Which point is corresponding to the reference point?
Reference image:
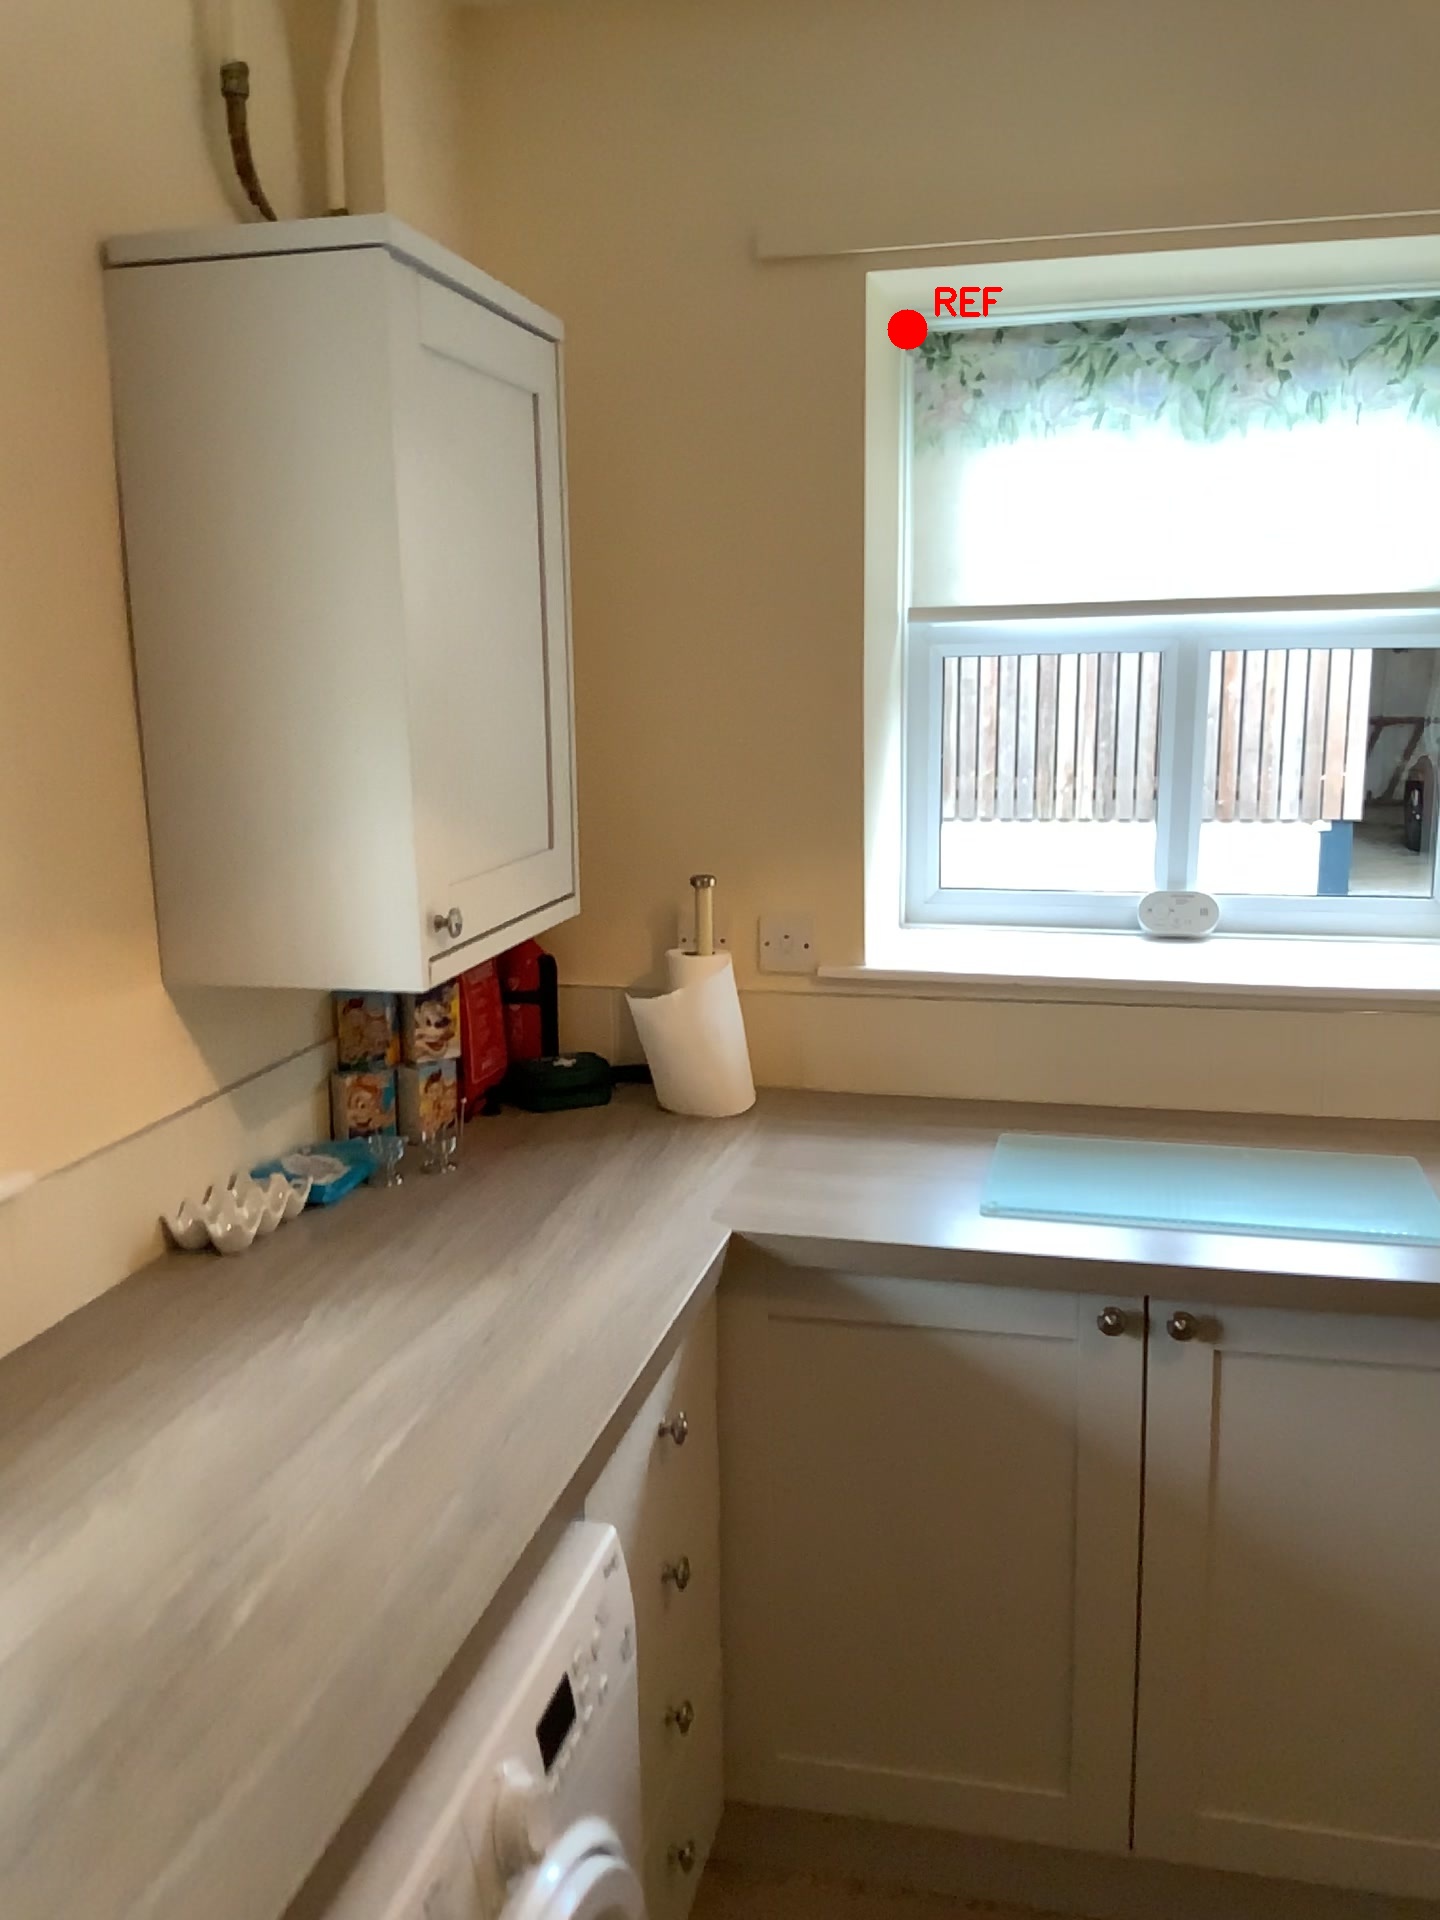
Option image:
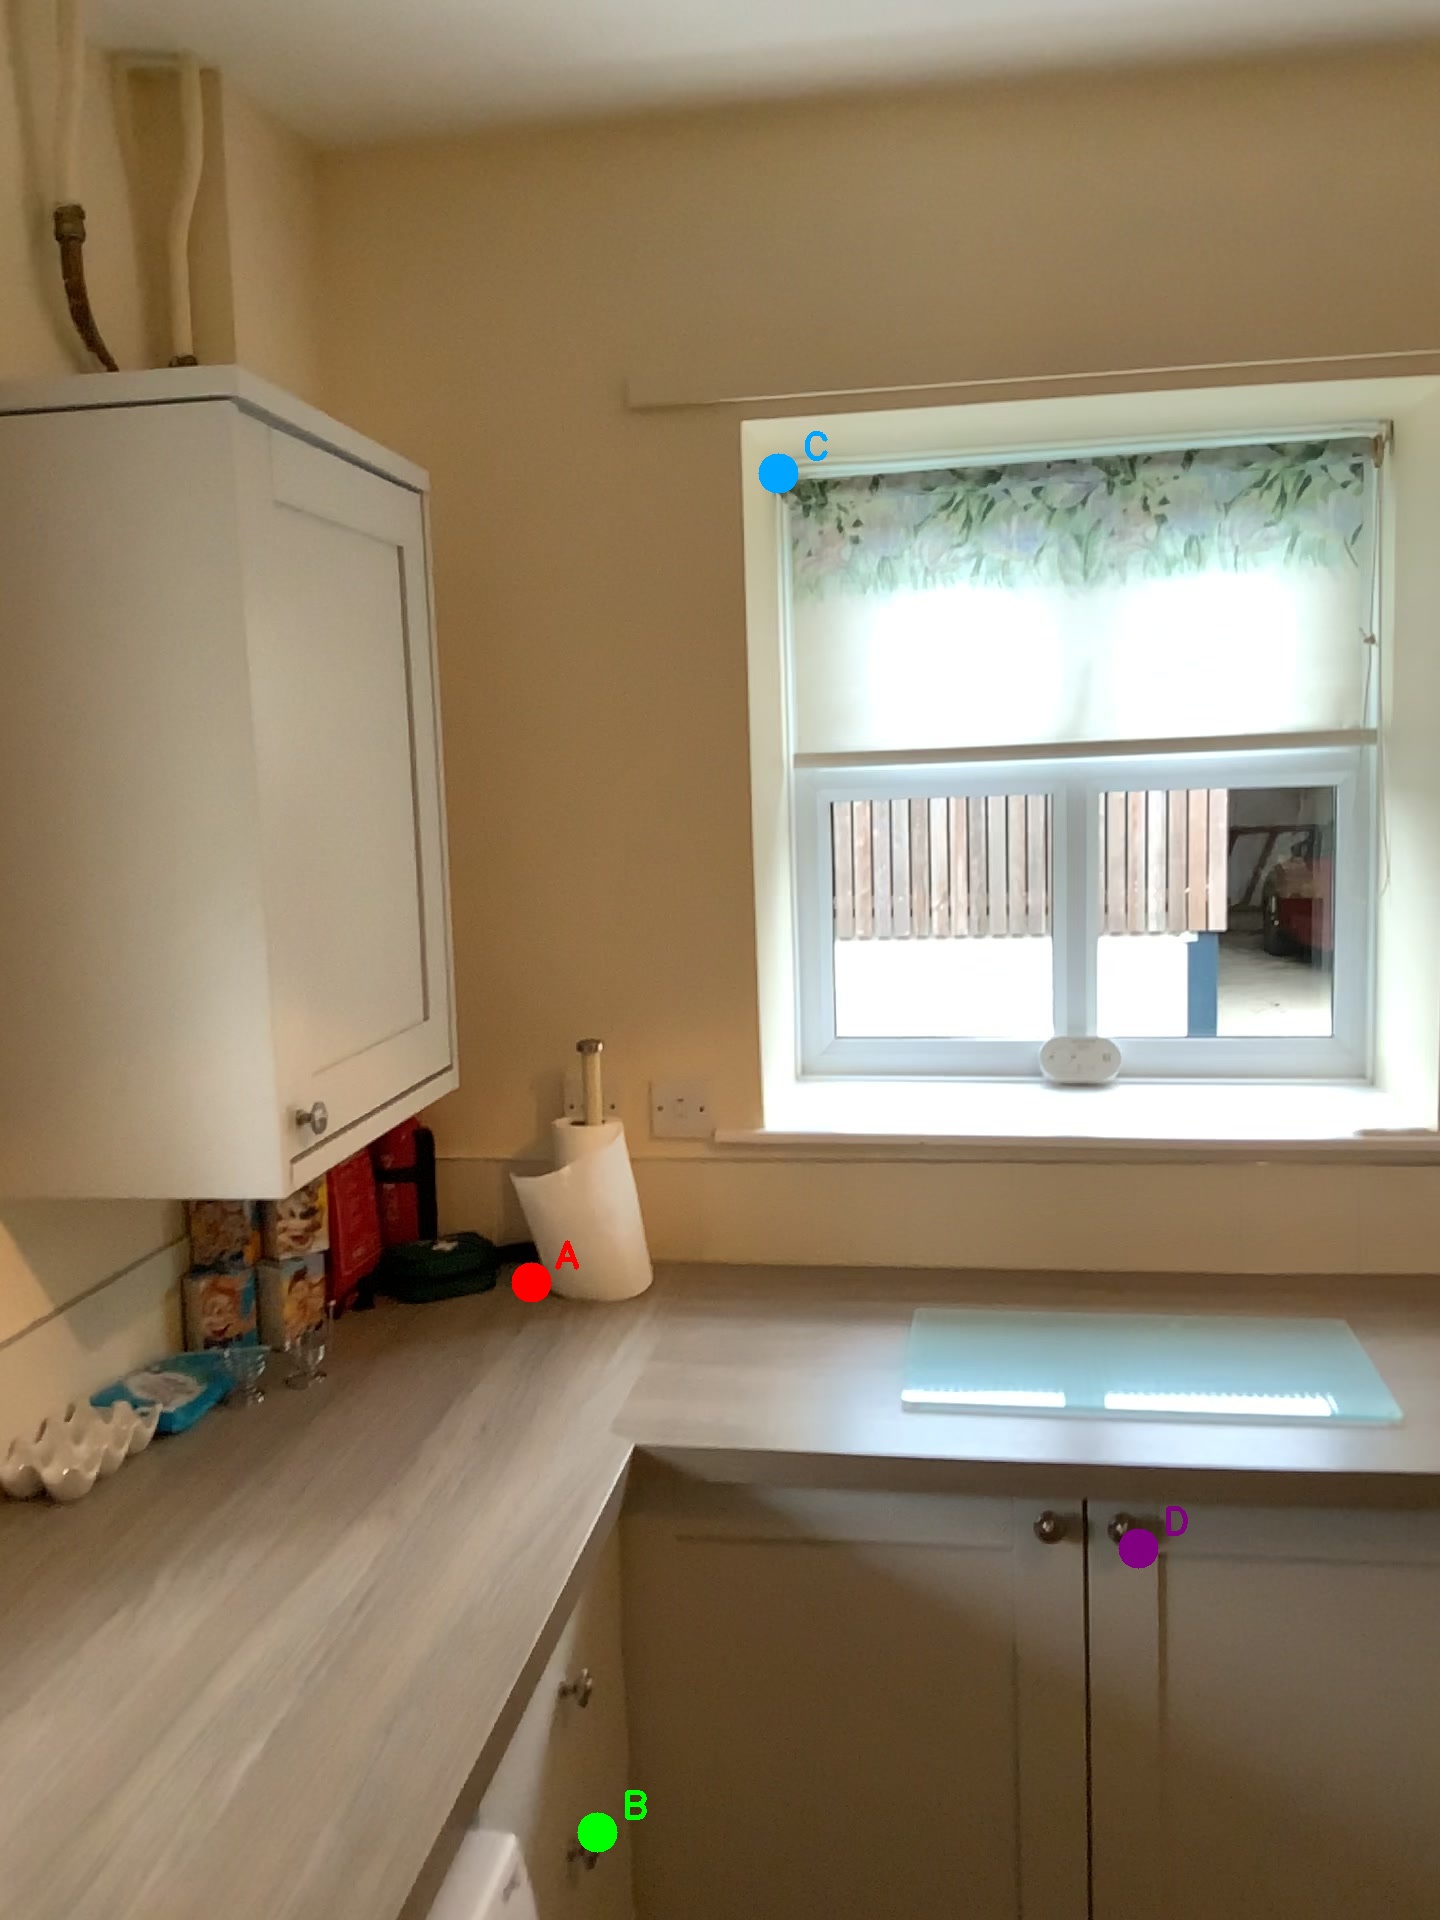
Choices:
Point A
Point B
Point C
Point D
Answer: (C)